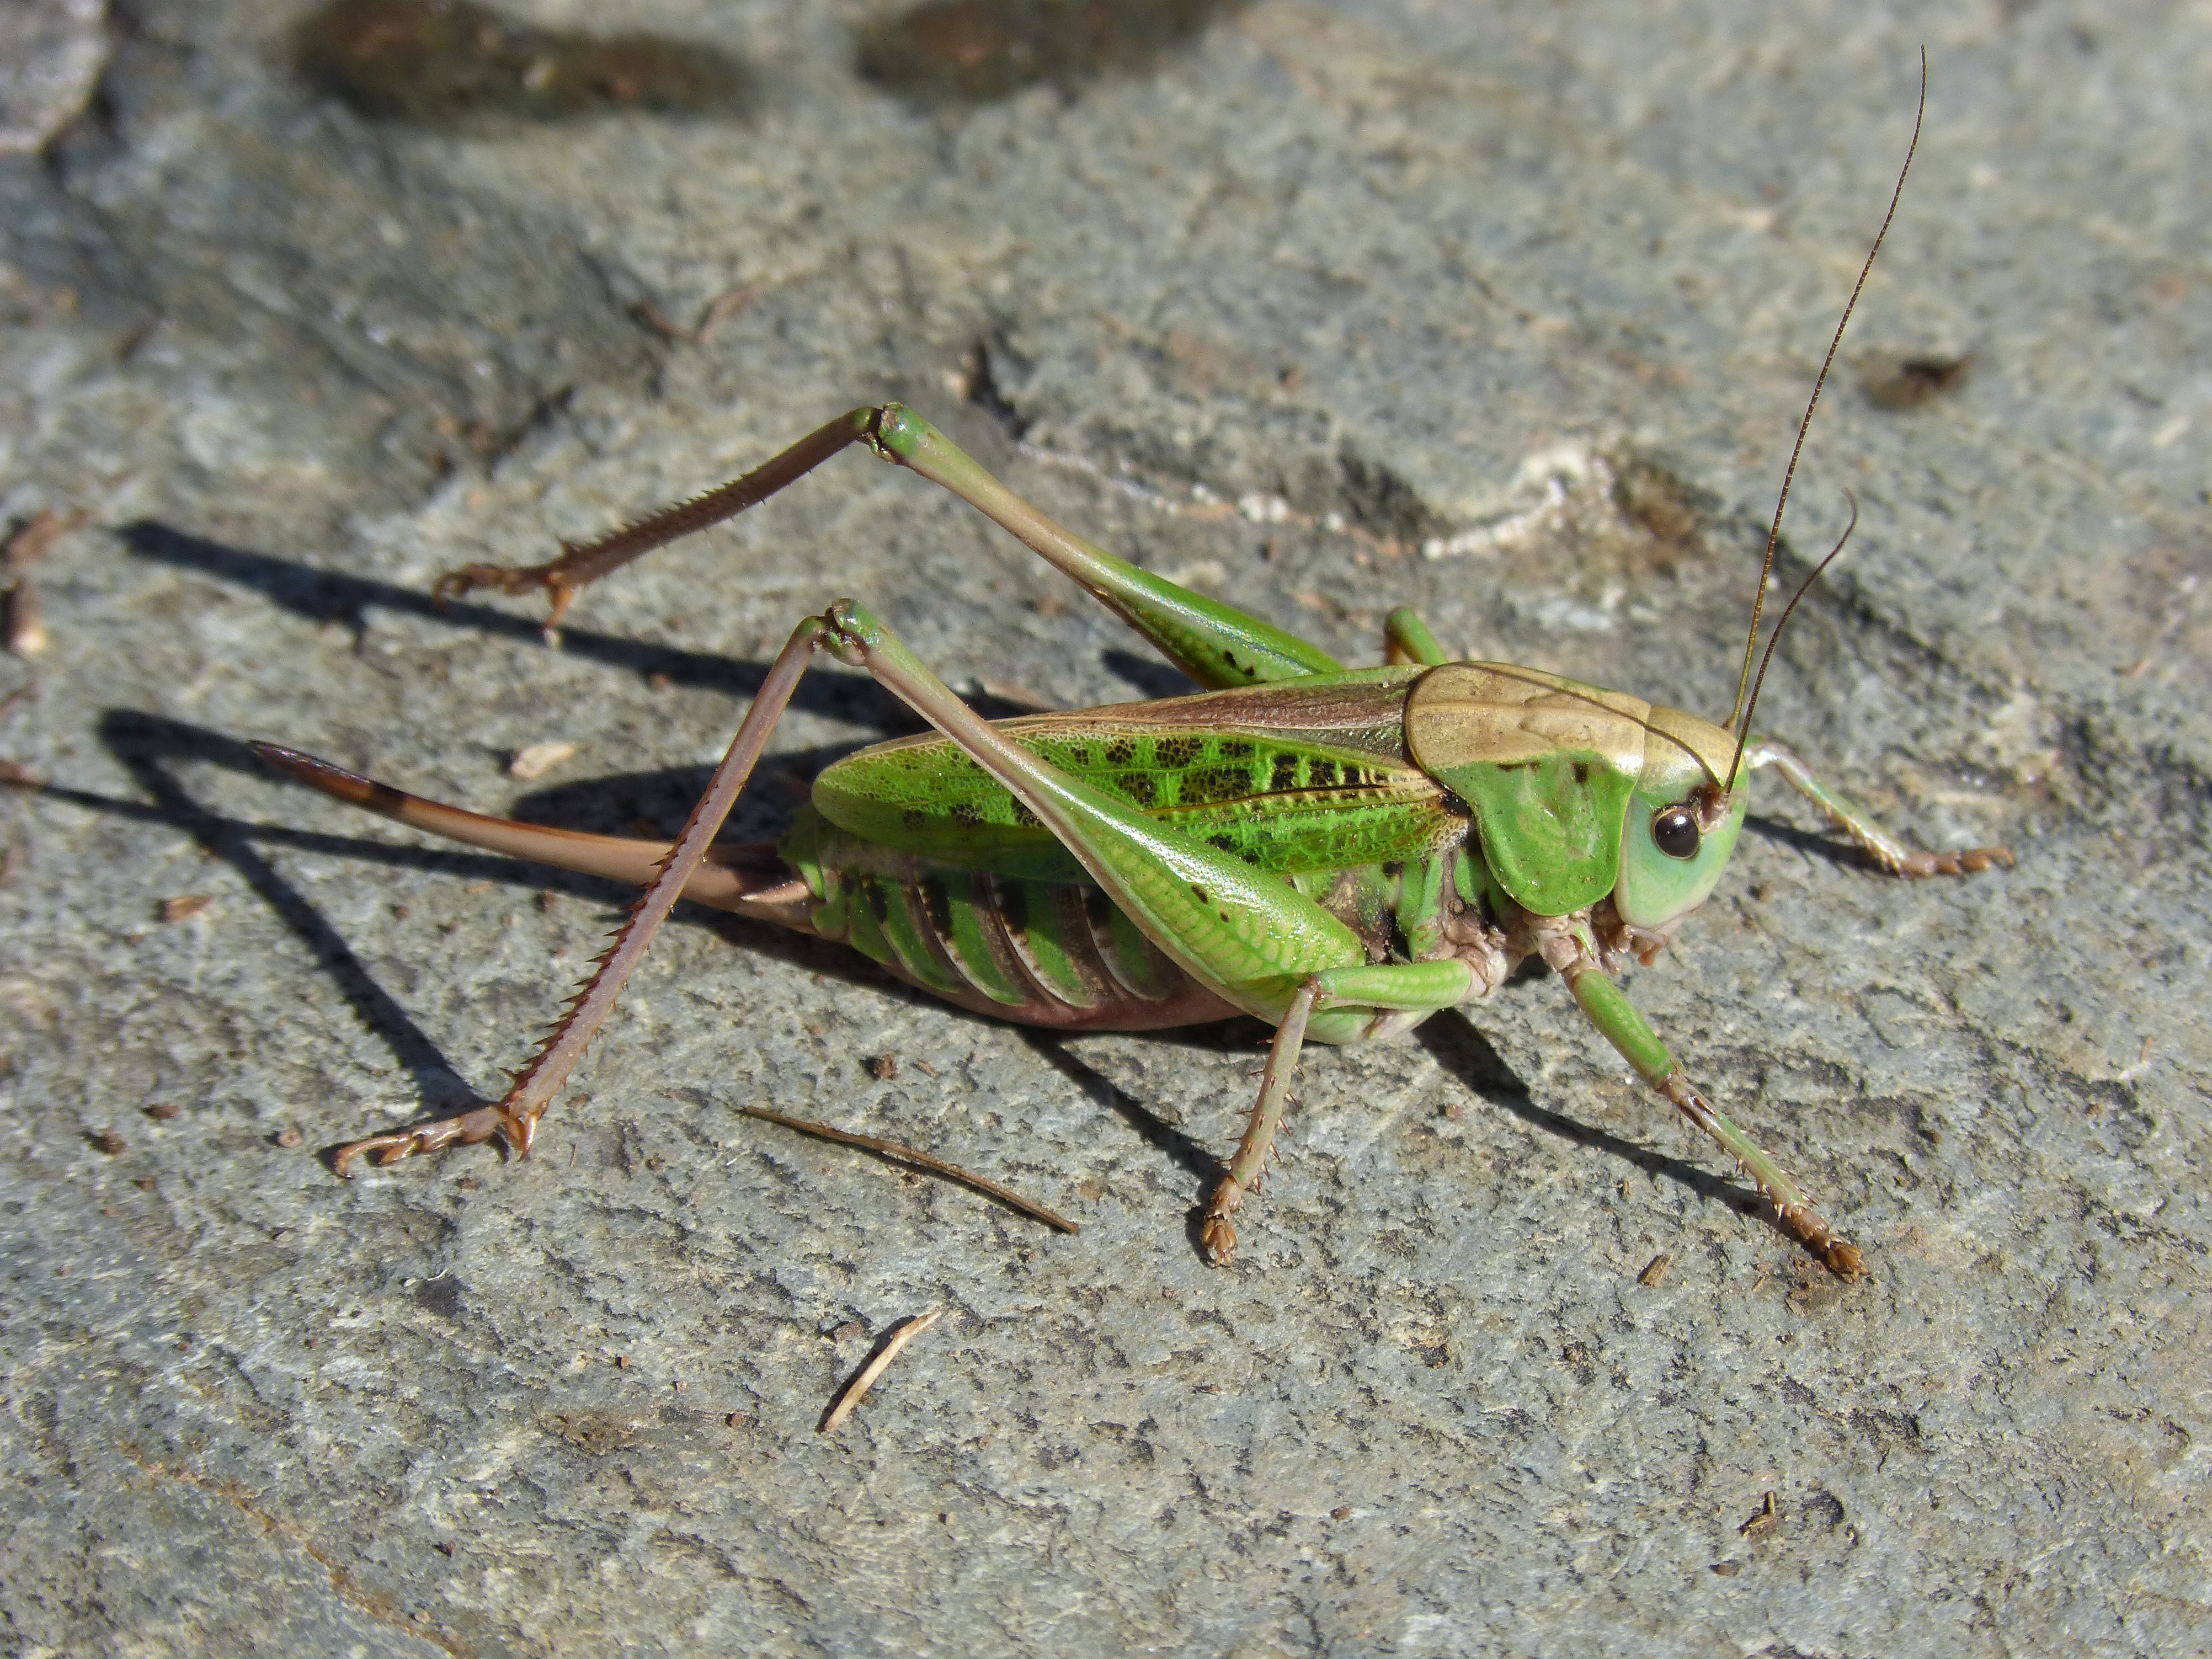
green, insect, fauna, invertebrate, cricket, grasshopper, locust, macro photography, arthropod, pyrenee catalunya, cricket like insect